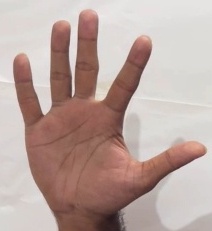
ASL sign: 5